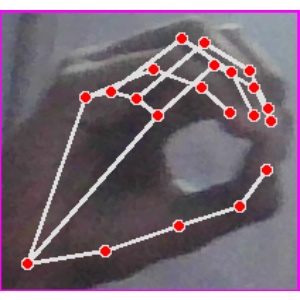
अक्षर: ठ